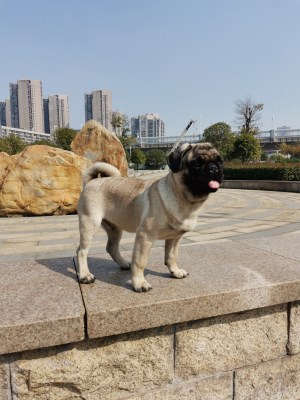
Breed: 798-n000130-pug